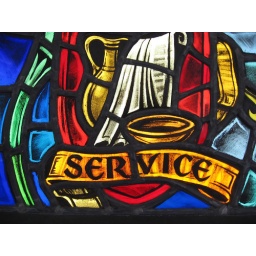
A stained glass window in a seminary chapel in Indiana.